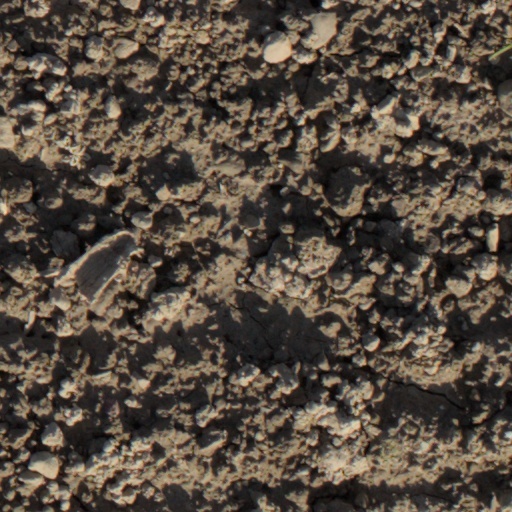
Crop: wheat